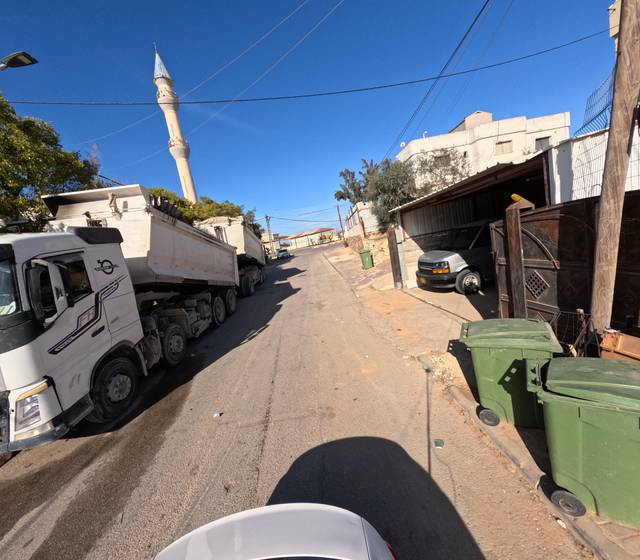
Region: Israel
Coordinates: 31.393, 34.738